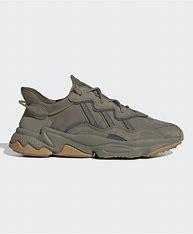
Brand: adidas
Model: originals Adidas Originals Ozweego